Asbjørn Aavik

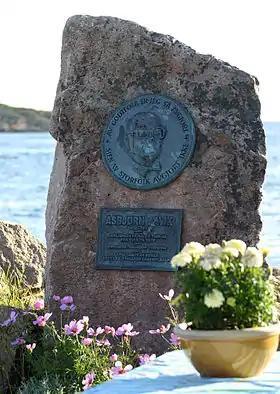
Asbjørn Aavik memorial at Åvik in Lindesnes

Asbjørn Aavik (November 30, 1902 – November 20, 1997) was a Norwegian Lutheran missionary to China. He was also the author of approximately forty books.